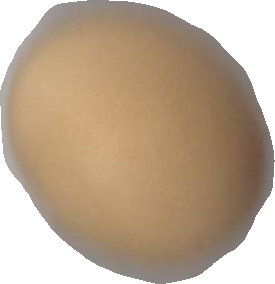
Variety: Grobogan